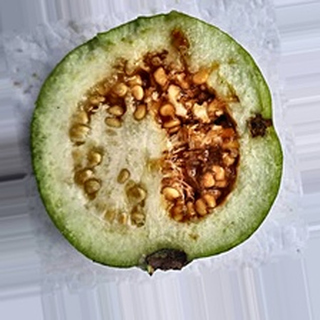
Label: guava_fruit_fly